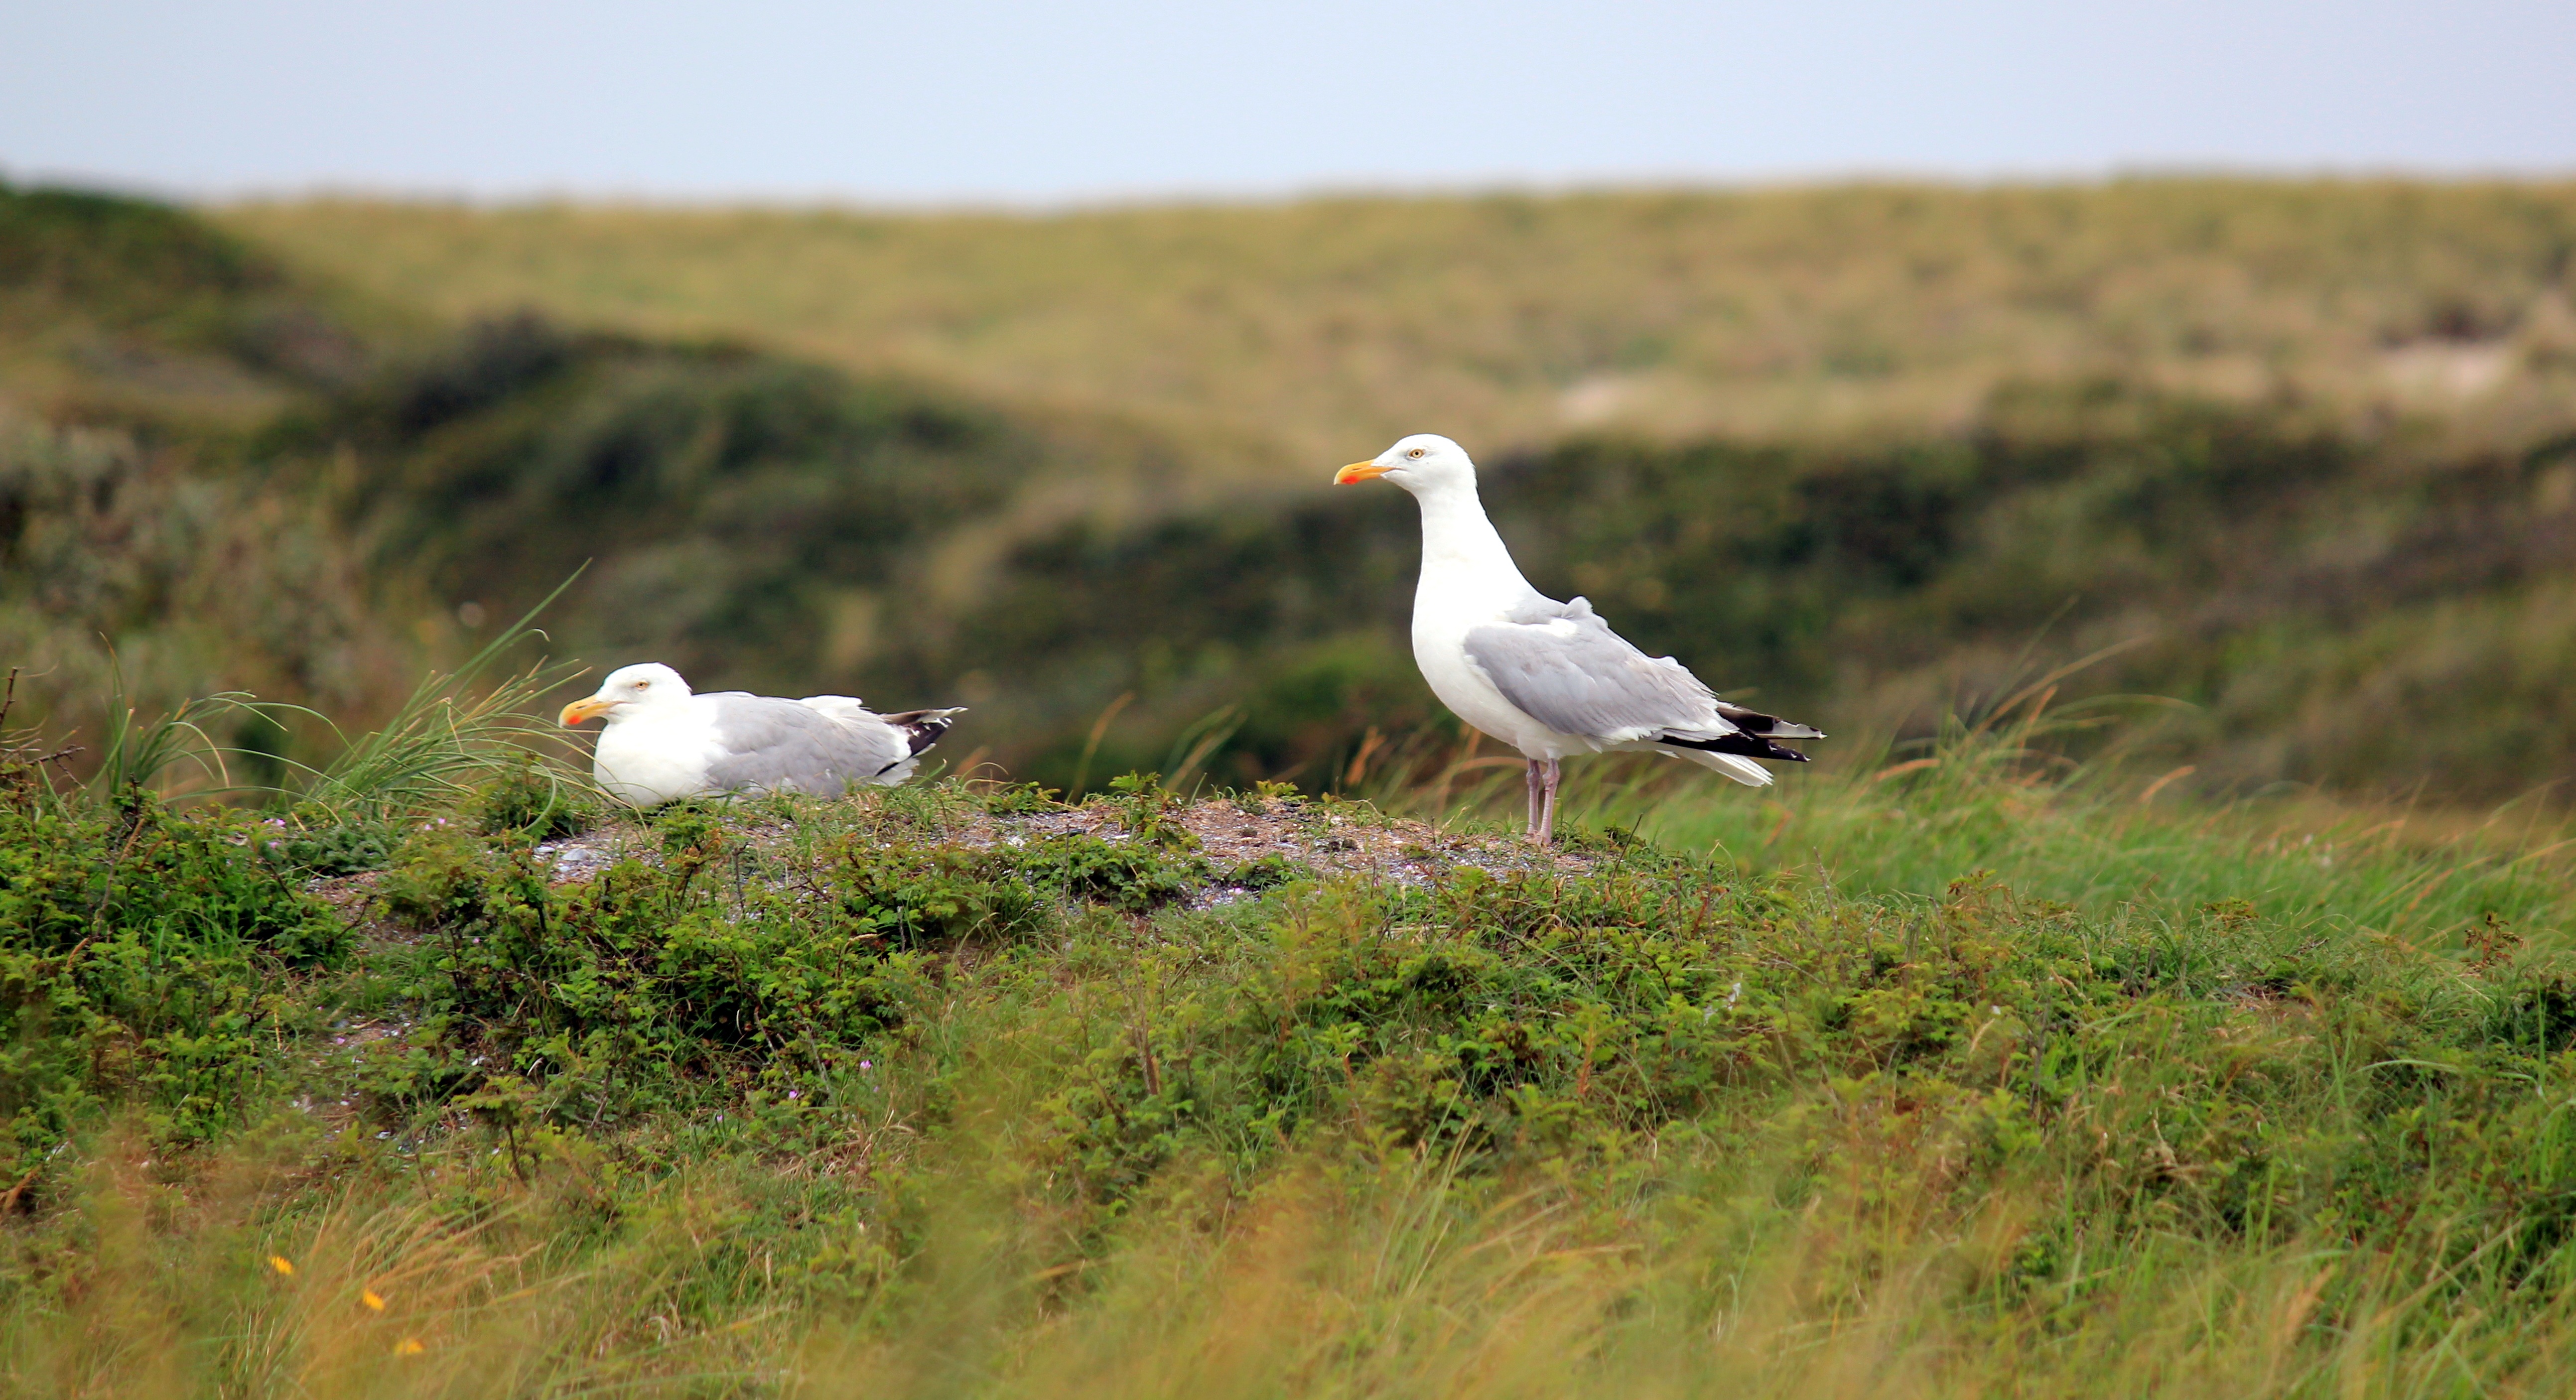
beach, landscape, nature, bird, prairie, seabird, summer, wildlife, gull, holiday, fauna, dunes, gulls, wetland, vertebrate, habitat, north sea, dune landscape, charadriiformes, natural environment